African historiography

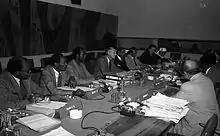
The "International Scientific Committee for the Drafting of a General History of Africa" in Paris, 1977

In 1961, Jan Vansina published "Oral tradition" in which he made the case for the validity of oral sources as historical sources, becoming one of the most influential works written about African history. Oral tradition continued to be heavily utilised in the reconstruction of African history over the next decade, despite a vigorous assault on the validity of oral sources by structuralists and some historians maintaining that African history prior to the 19th century was not possible. While a small number of historians dismissed their concerns, most accounted for them by applying a more critical approach in the analysis of oral sources, and consulted other disciplines such as archaeology and historical linguistics. This movement towards utilising oral sources in a multi-disciplinary approach culminated in UNESCO commissioning the "General History of Africa", edited by specialists drawn from across the African continent, publishing from 1981 to the present. Meanwhile, North African scholars and intellectuals found themselves in an identity crisis, and gravitated towards the Arab/Islamic world. The "General History of Africa" and "The Cambridge History of Africa"s coverage of Ancient Egypt ensured it was viewed in an African context. Despite all this, in the process of refuting European myths about African history, nationalist historiography embraced Western views of what constitutes history, largely focussed on narrow political themes from above, and sometimes underplayed the impacts of colonialism.